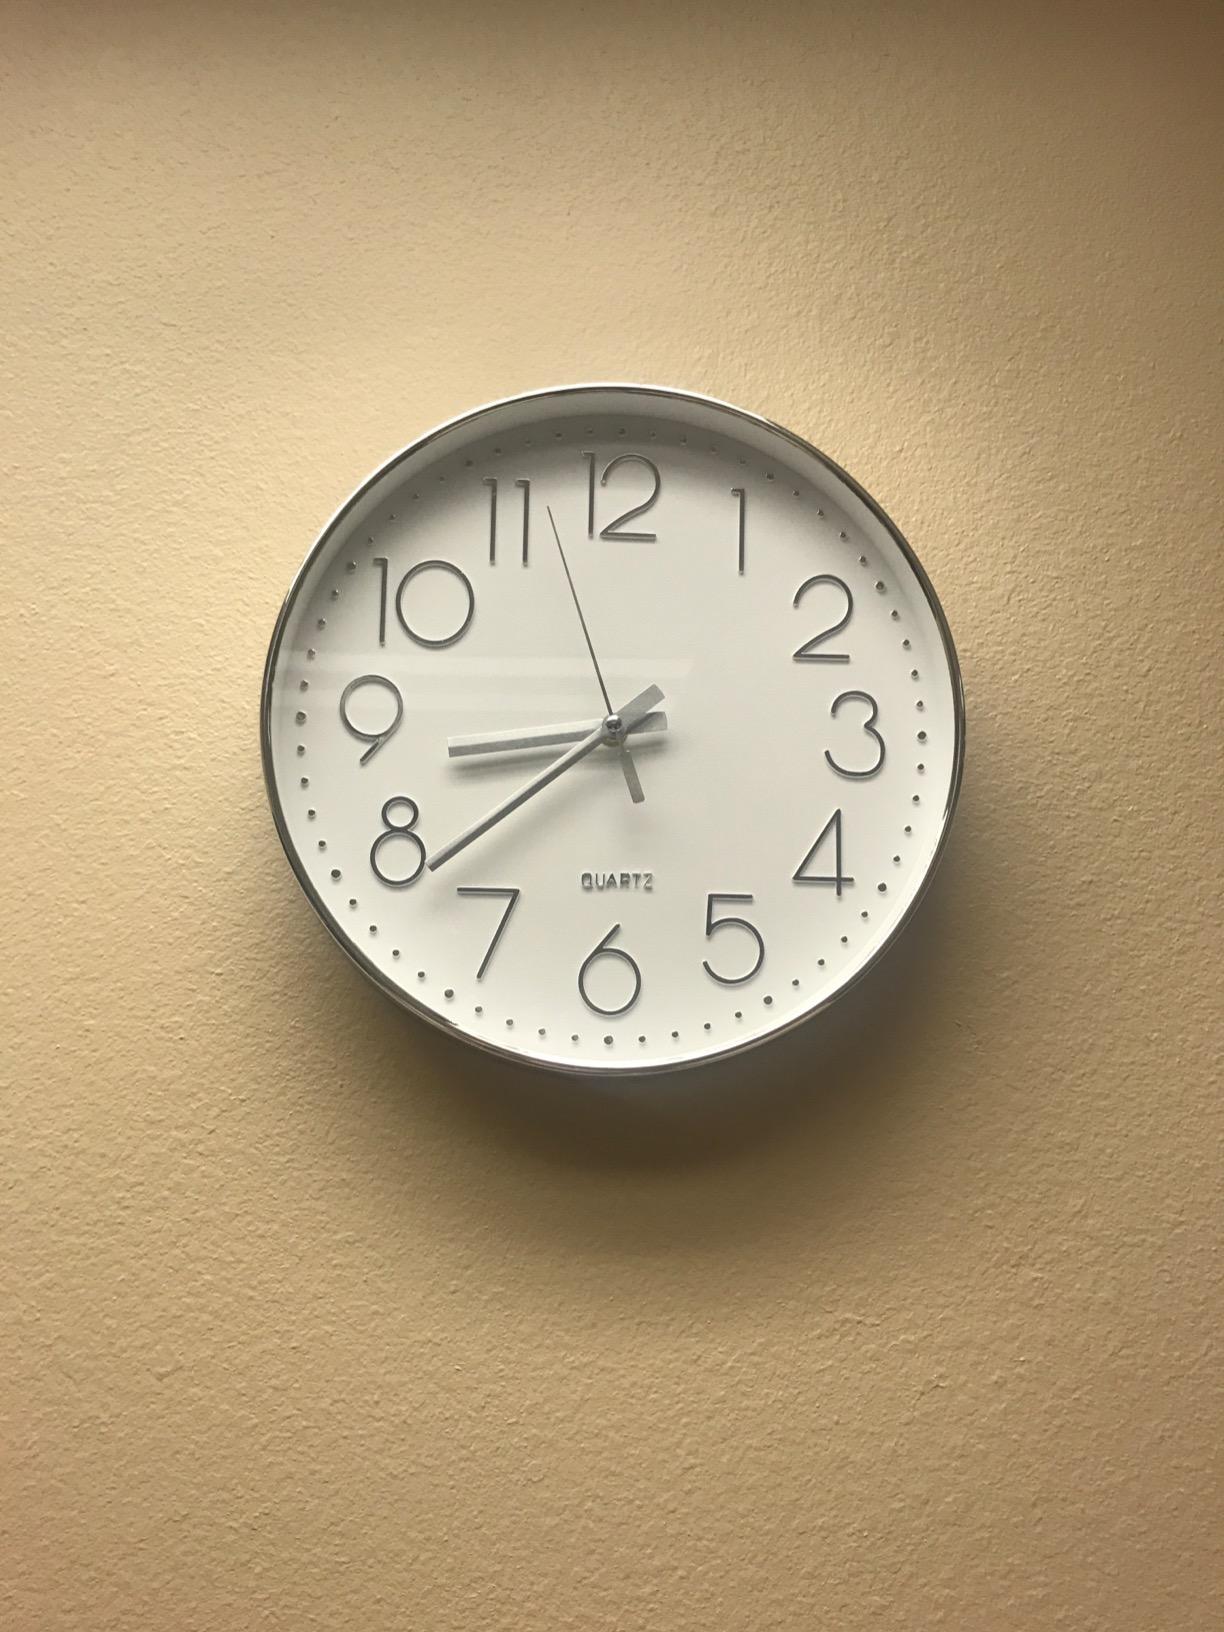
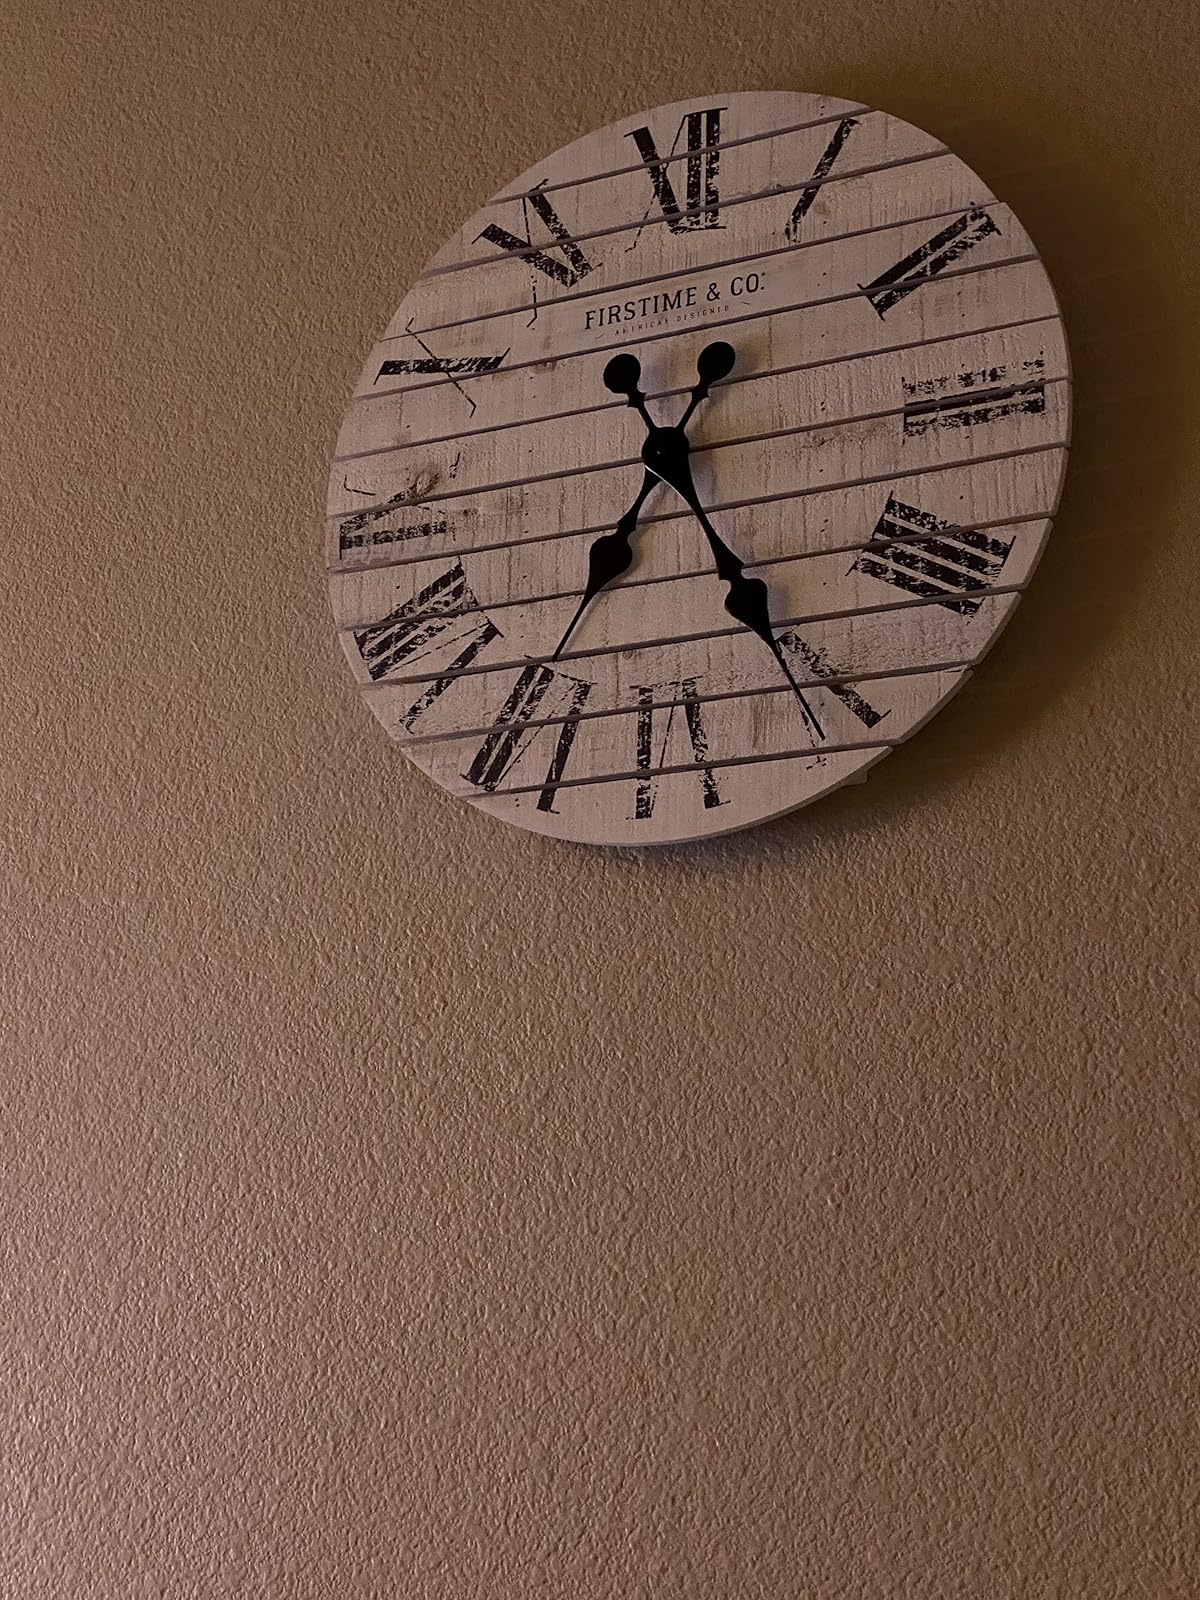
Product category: clock
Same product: no